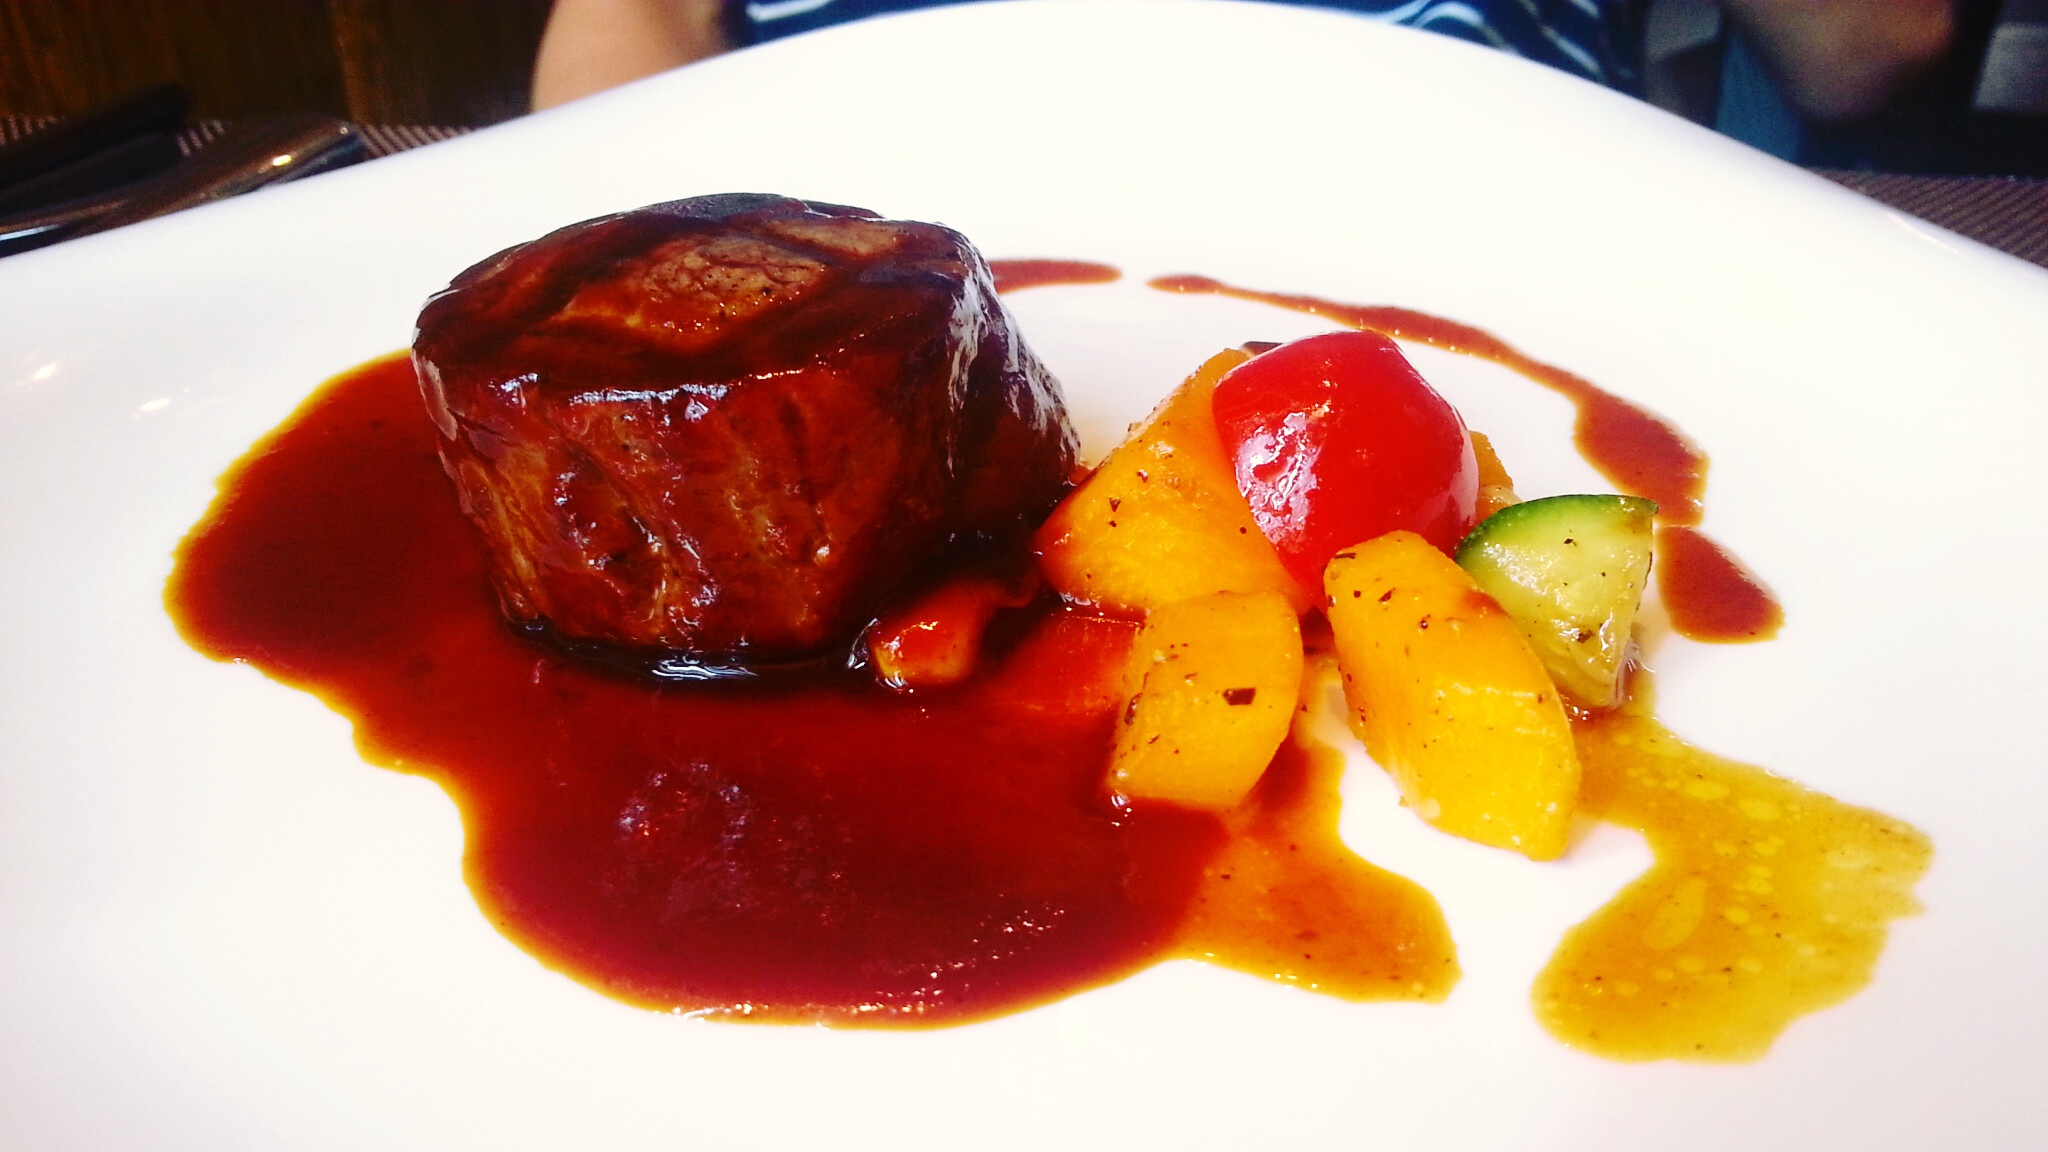
restaurant, dish, meal, food, produce, vegetable, meat, cuisine, steak, buffet